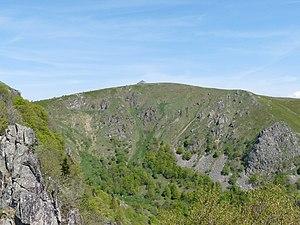
Le Hohneck, massif des Vosges, France. Vue depuis les Spitzkoepfe.
La flore du massif des Vosges se répartit entre un étage collinéen, un étage montagnard et un étage subalpin. L'étage collinéen s'étend jusqu'à 500 mètres d'altitude environ. Entre 500 et 1 000 mètres se situe l'étage montagnard, puis au-delà, l'étage subalpin dont le point culminant est le Grand Ballon, à 1 424 mètres. Les différentes conditions environnementales sont à l'origine d'une végétation variée. Du fait de l'orientation nord-sud de la zone montagneuse, il existe un contraste marqué entre l'est et l'ouest, les vents d'ouest apportant les précipitations qui tombent en abondance sur le versant lorrain et les sommets, alors que le versant alsacien est plus sec.